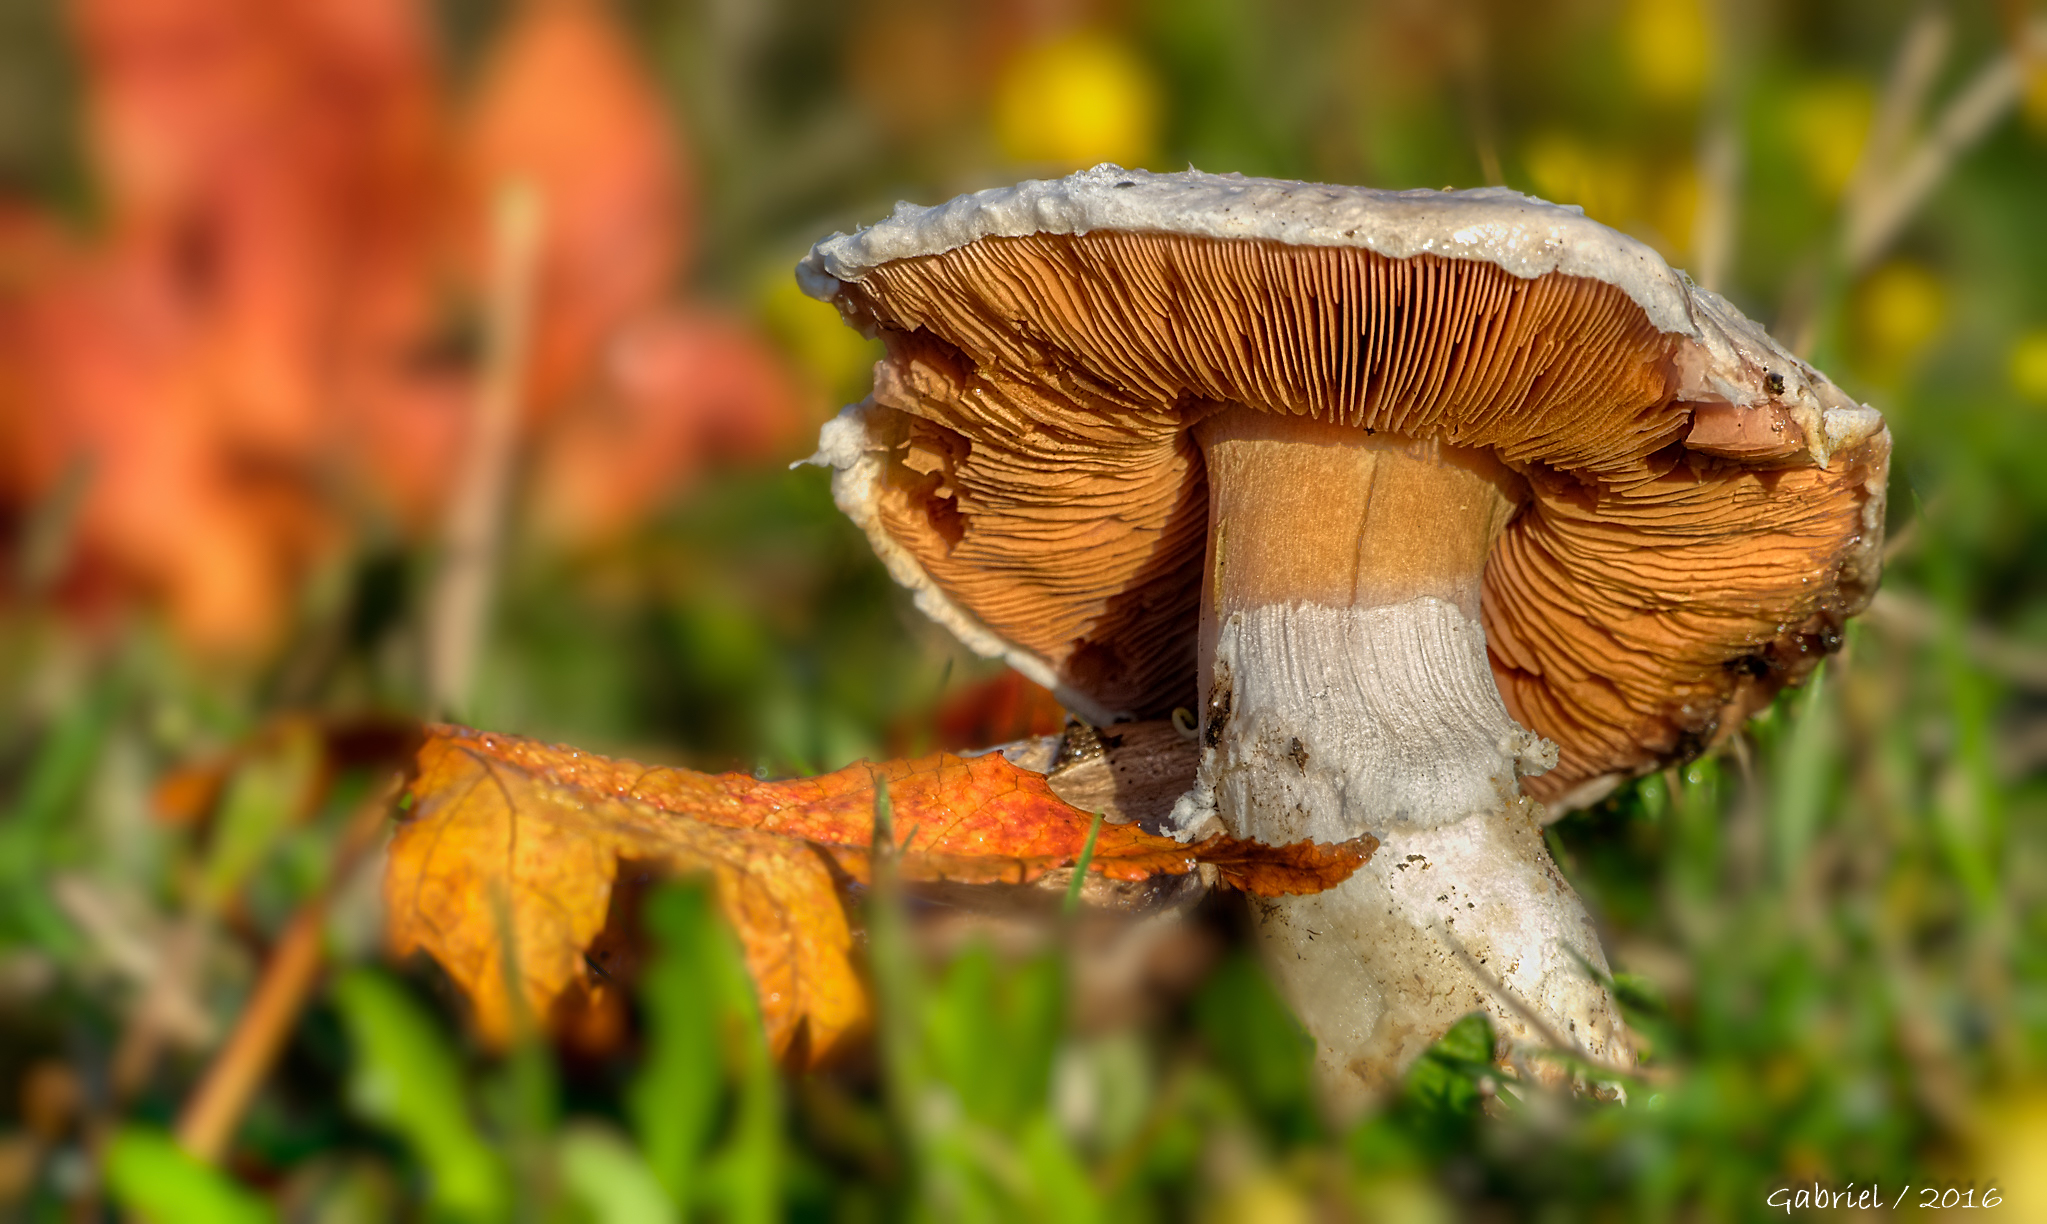
tree, nature, prairie, leaf, flower, wildlife, macro, autumn, mushroom, flora, season, fauna, close up, fungus, hdr, mushrooms, naturaleza, setas, woodland, ggl1, gaby1, xovesphoto, sonydscrx10iii, sonyrx10iii, rx10iii, rx10m3, hdrjpg, macro photography, medicinal mushroom